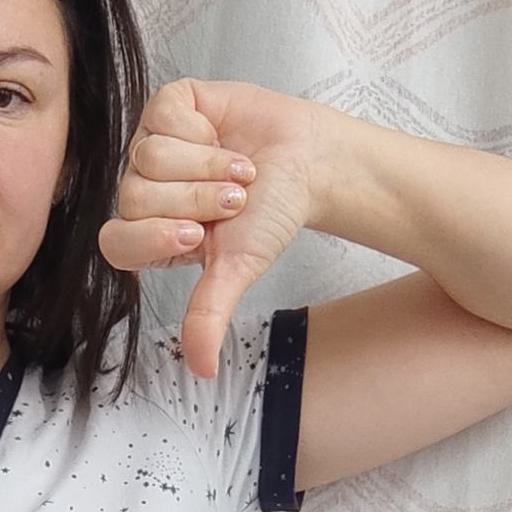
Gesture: dislike